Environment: real
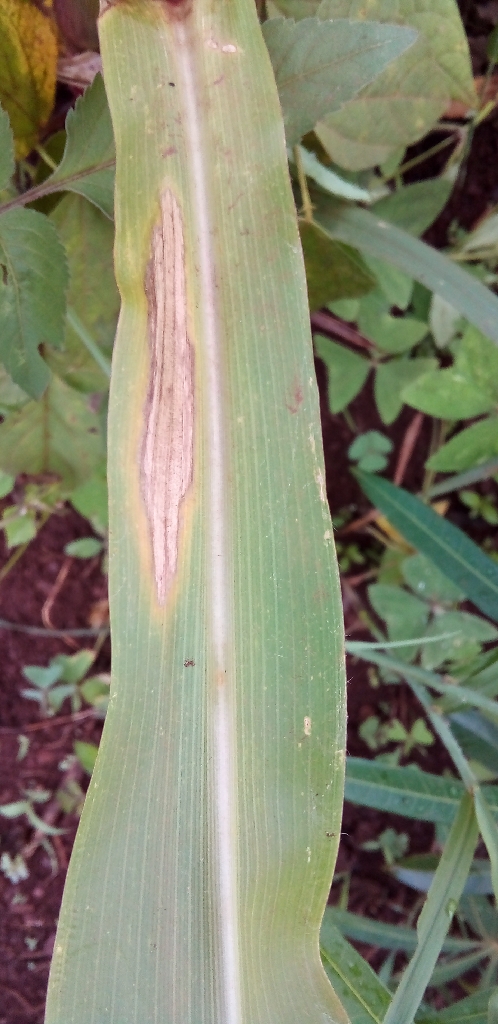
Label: northern_corn_leaf_blight